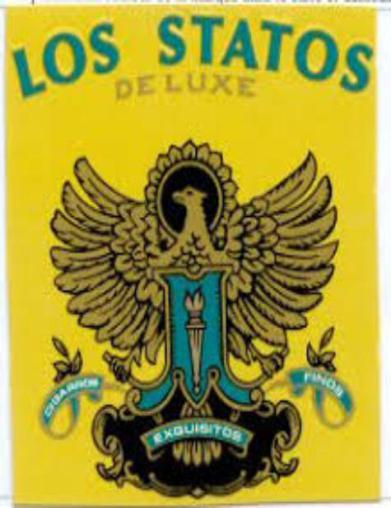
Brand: los statos de luxe
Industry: Necessities